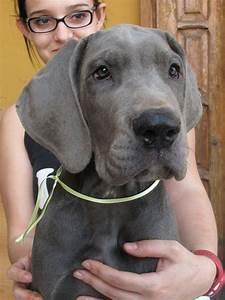
dog